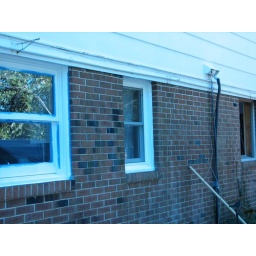
The whole window and casing had to be replaced in the kitchen